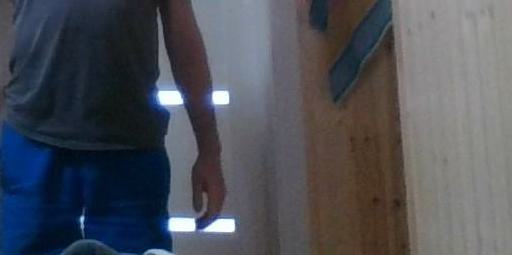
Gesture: no_gesture